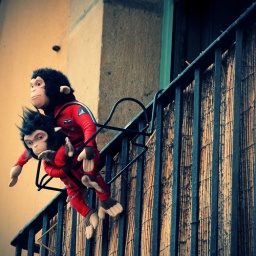
Monkeys at a balcony in Barcelona, Spain.Some post tprocessing in Photoshop to emulate cross processing.